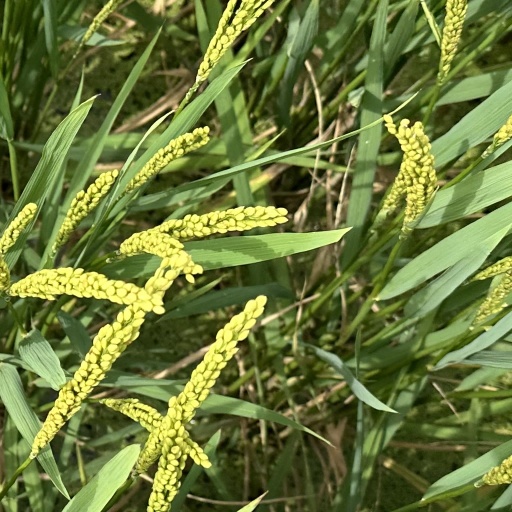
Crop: rice